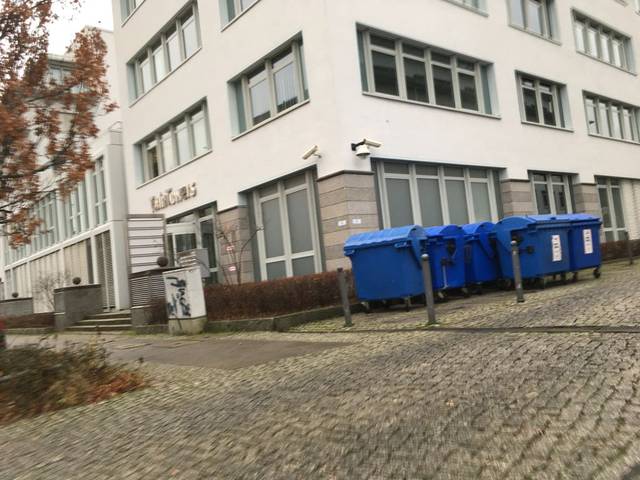
Region: Germany
Coordinates: 52.496, 13.456